RDR Live! (RuPaul's Drag Race season 17)

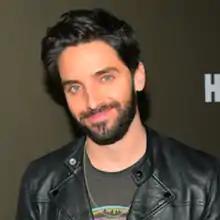
Paul W. Downs ("pictured in 2018") is a guest judge.

After the Neanderthal sketch, Onya Nurve welcomes viewers as host. After the Beaverologst sketch, RuPaul performs a song on the main stage. The QNN and Emergency Room sketches follow, with Paul W. Downs appearing in the latter. The contestants appear on the stage together and Onya Nurve closes the show.